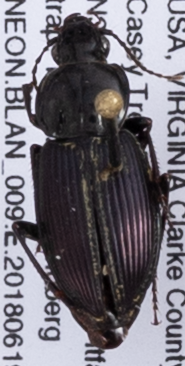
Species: Pterostichus trinarius
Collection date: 2018-06-19
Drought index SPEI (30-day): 1.45
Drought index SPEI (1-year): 0.9
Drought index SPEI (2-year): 0.9